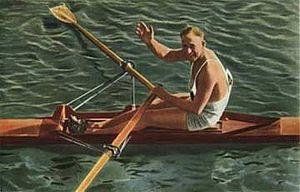
Henry Robert « Bobby » Pearce, né le 30 septembre 1905 à Double Bay en Australie et mort 20 mai 1976 à Toronto au Canada, est un rameur australien double champion olympique en 1928 et 1932 dans la spécialité du skiff.